Lance Mountain

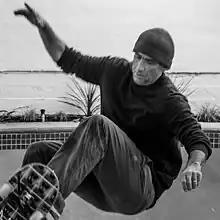
Mountain in 2014

Robert Lance Mountain (born June 13, 1964) is an American professional skateboarder and artist who was one of the prominent skateboarders throughout the 1980s, primarily due to his involvement with the Bones Brigade. As of August 2017, Mountain continues to skate professionally and his sponsors include Flip, Nike SB, Indy, Spitfire, and Bones Bearings.